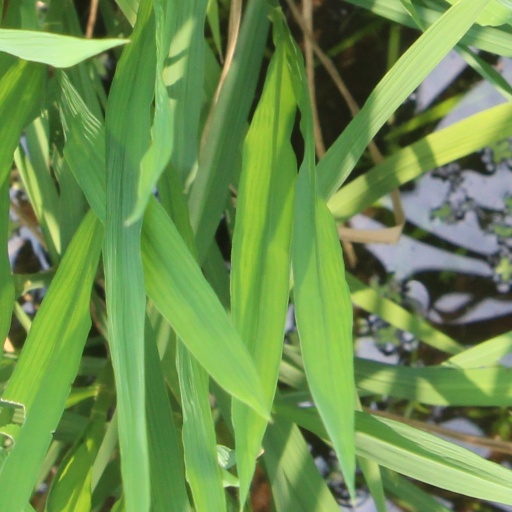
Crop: rice